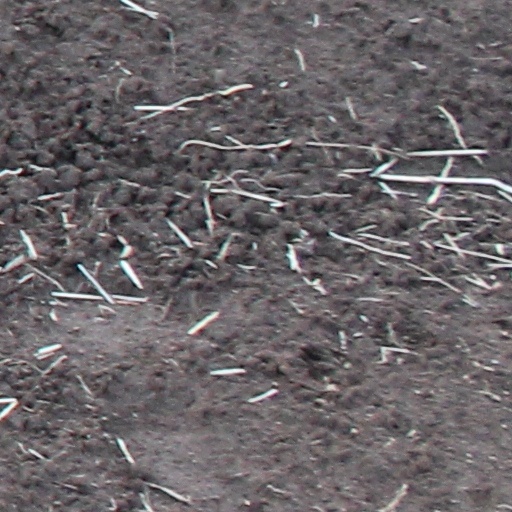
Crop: wheat